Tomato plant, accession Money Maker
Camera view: vertical (180 deg); turntable rotation: 30 degrees
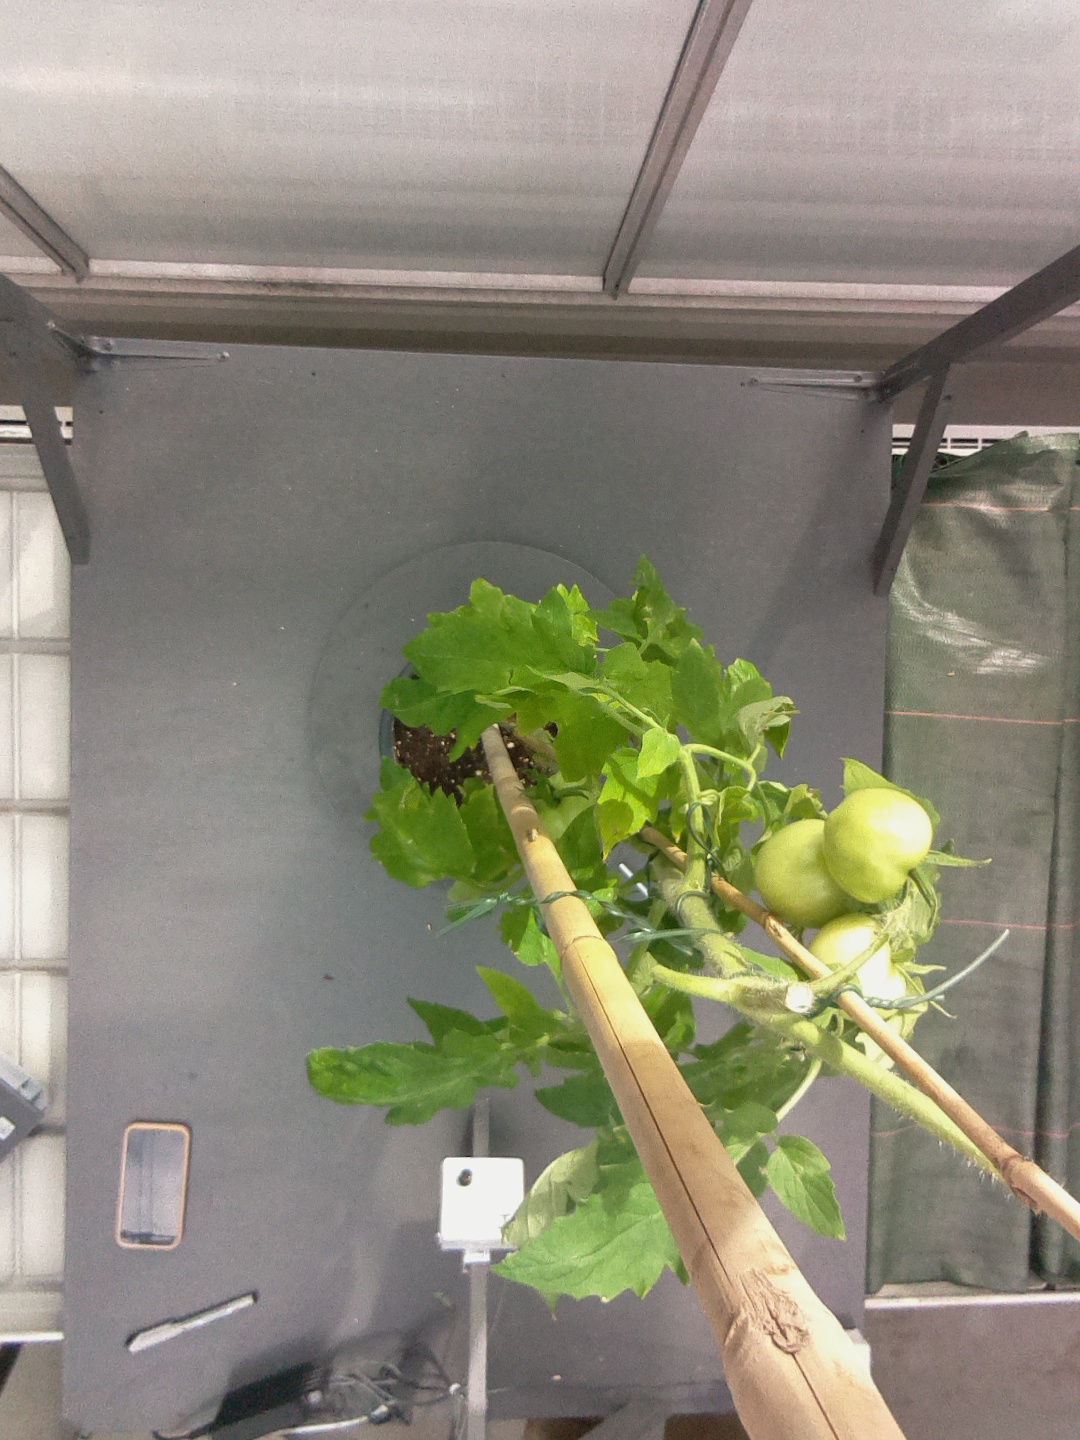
BBCH growth stage 75: 50%-60% of final fruit size